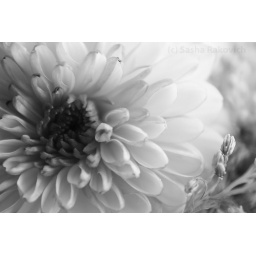
flower in black and white